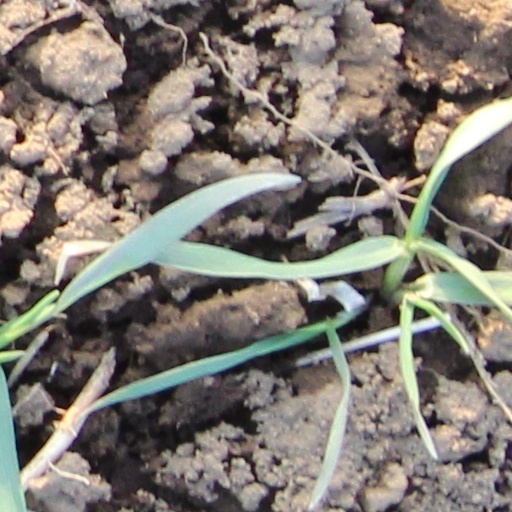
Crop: wheat